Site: brandenburg
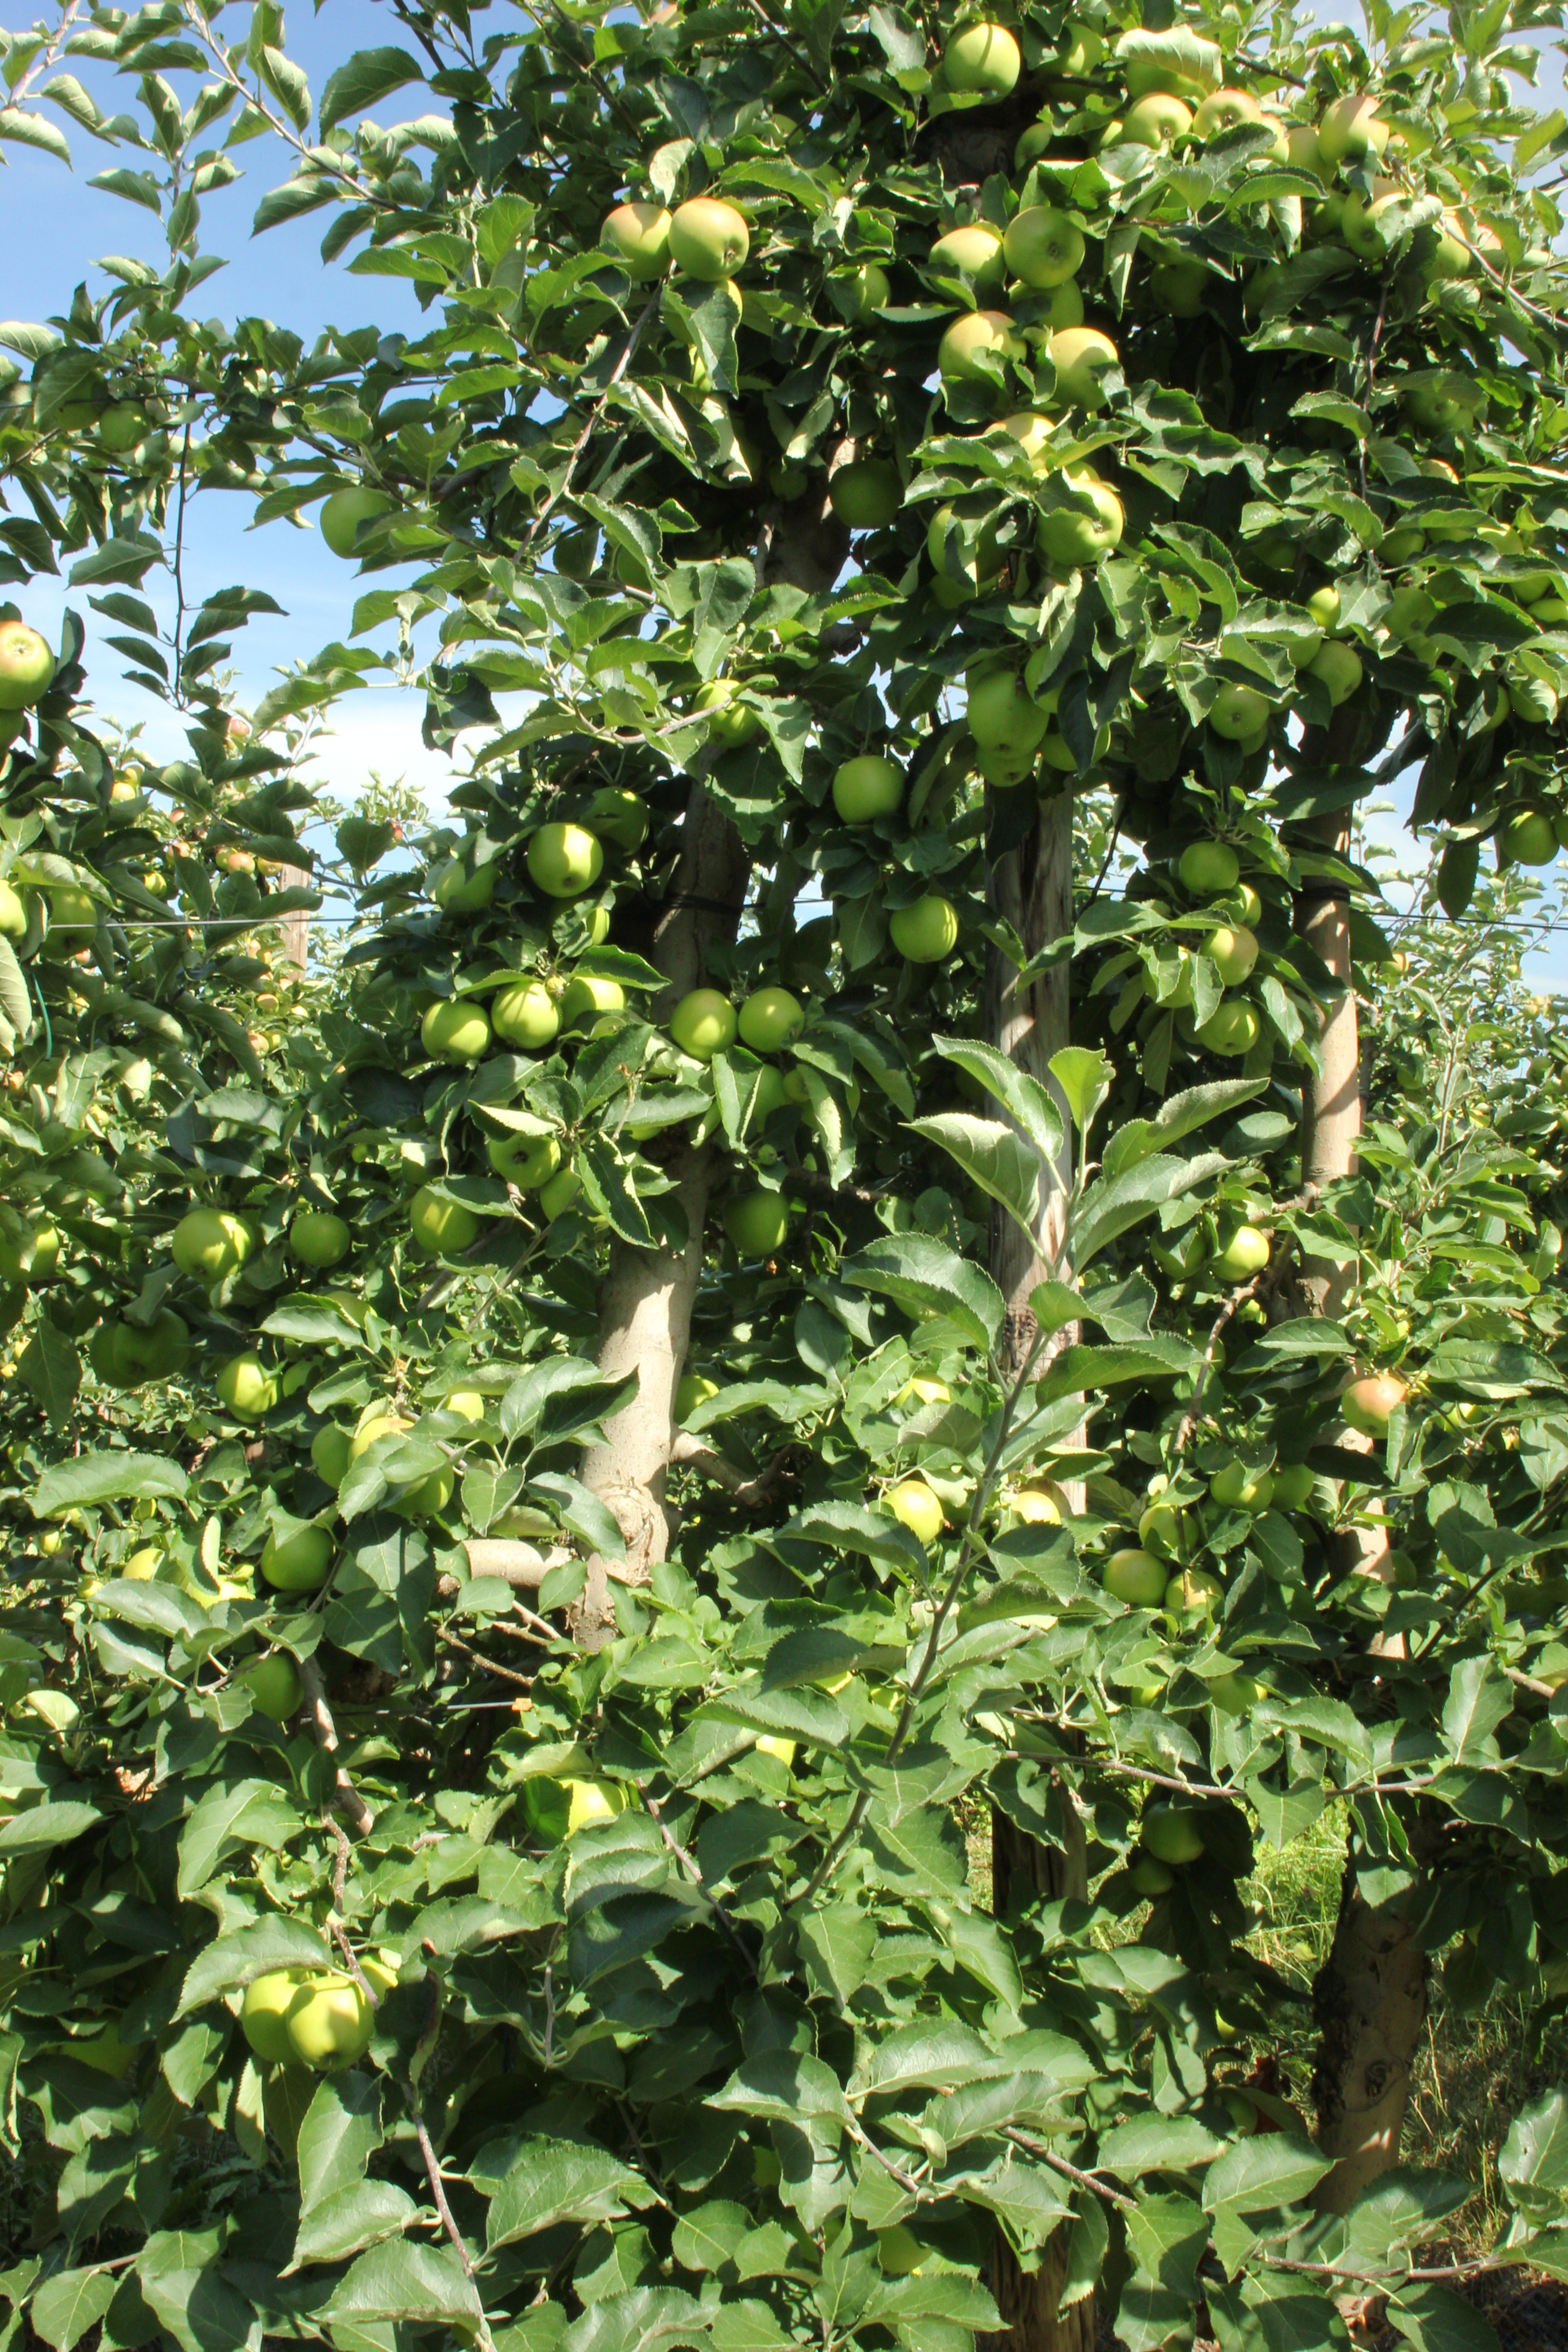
Growth stage (BBCH 77): Development of fruit